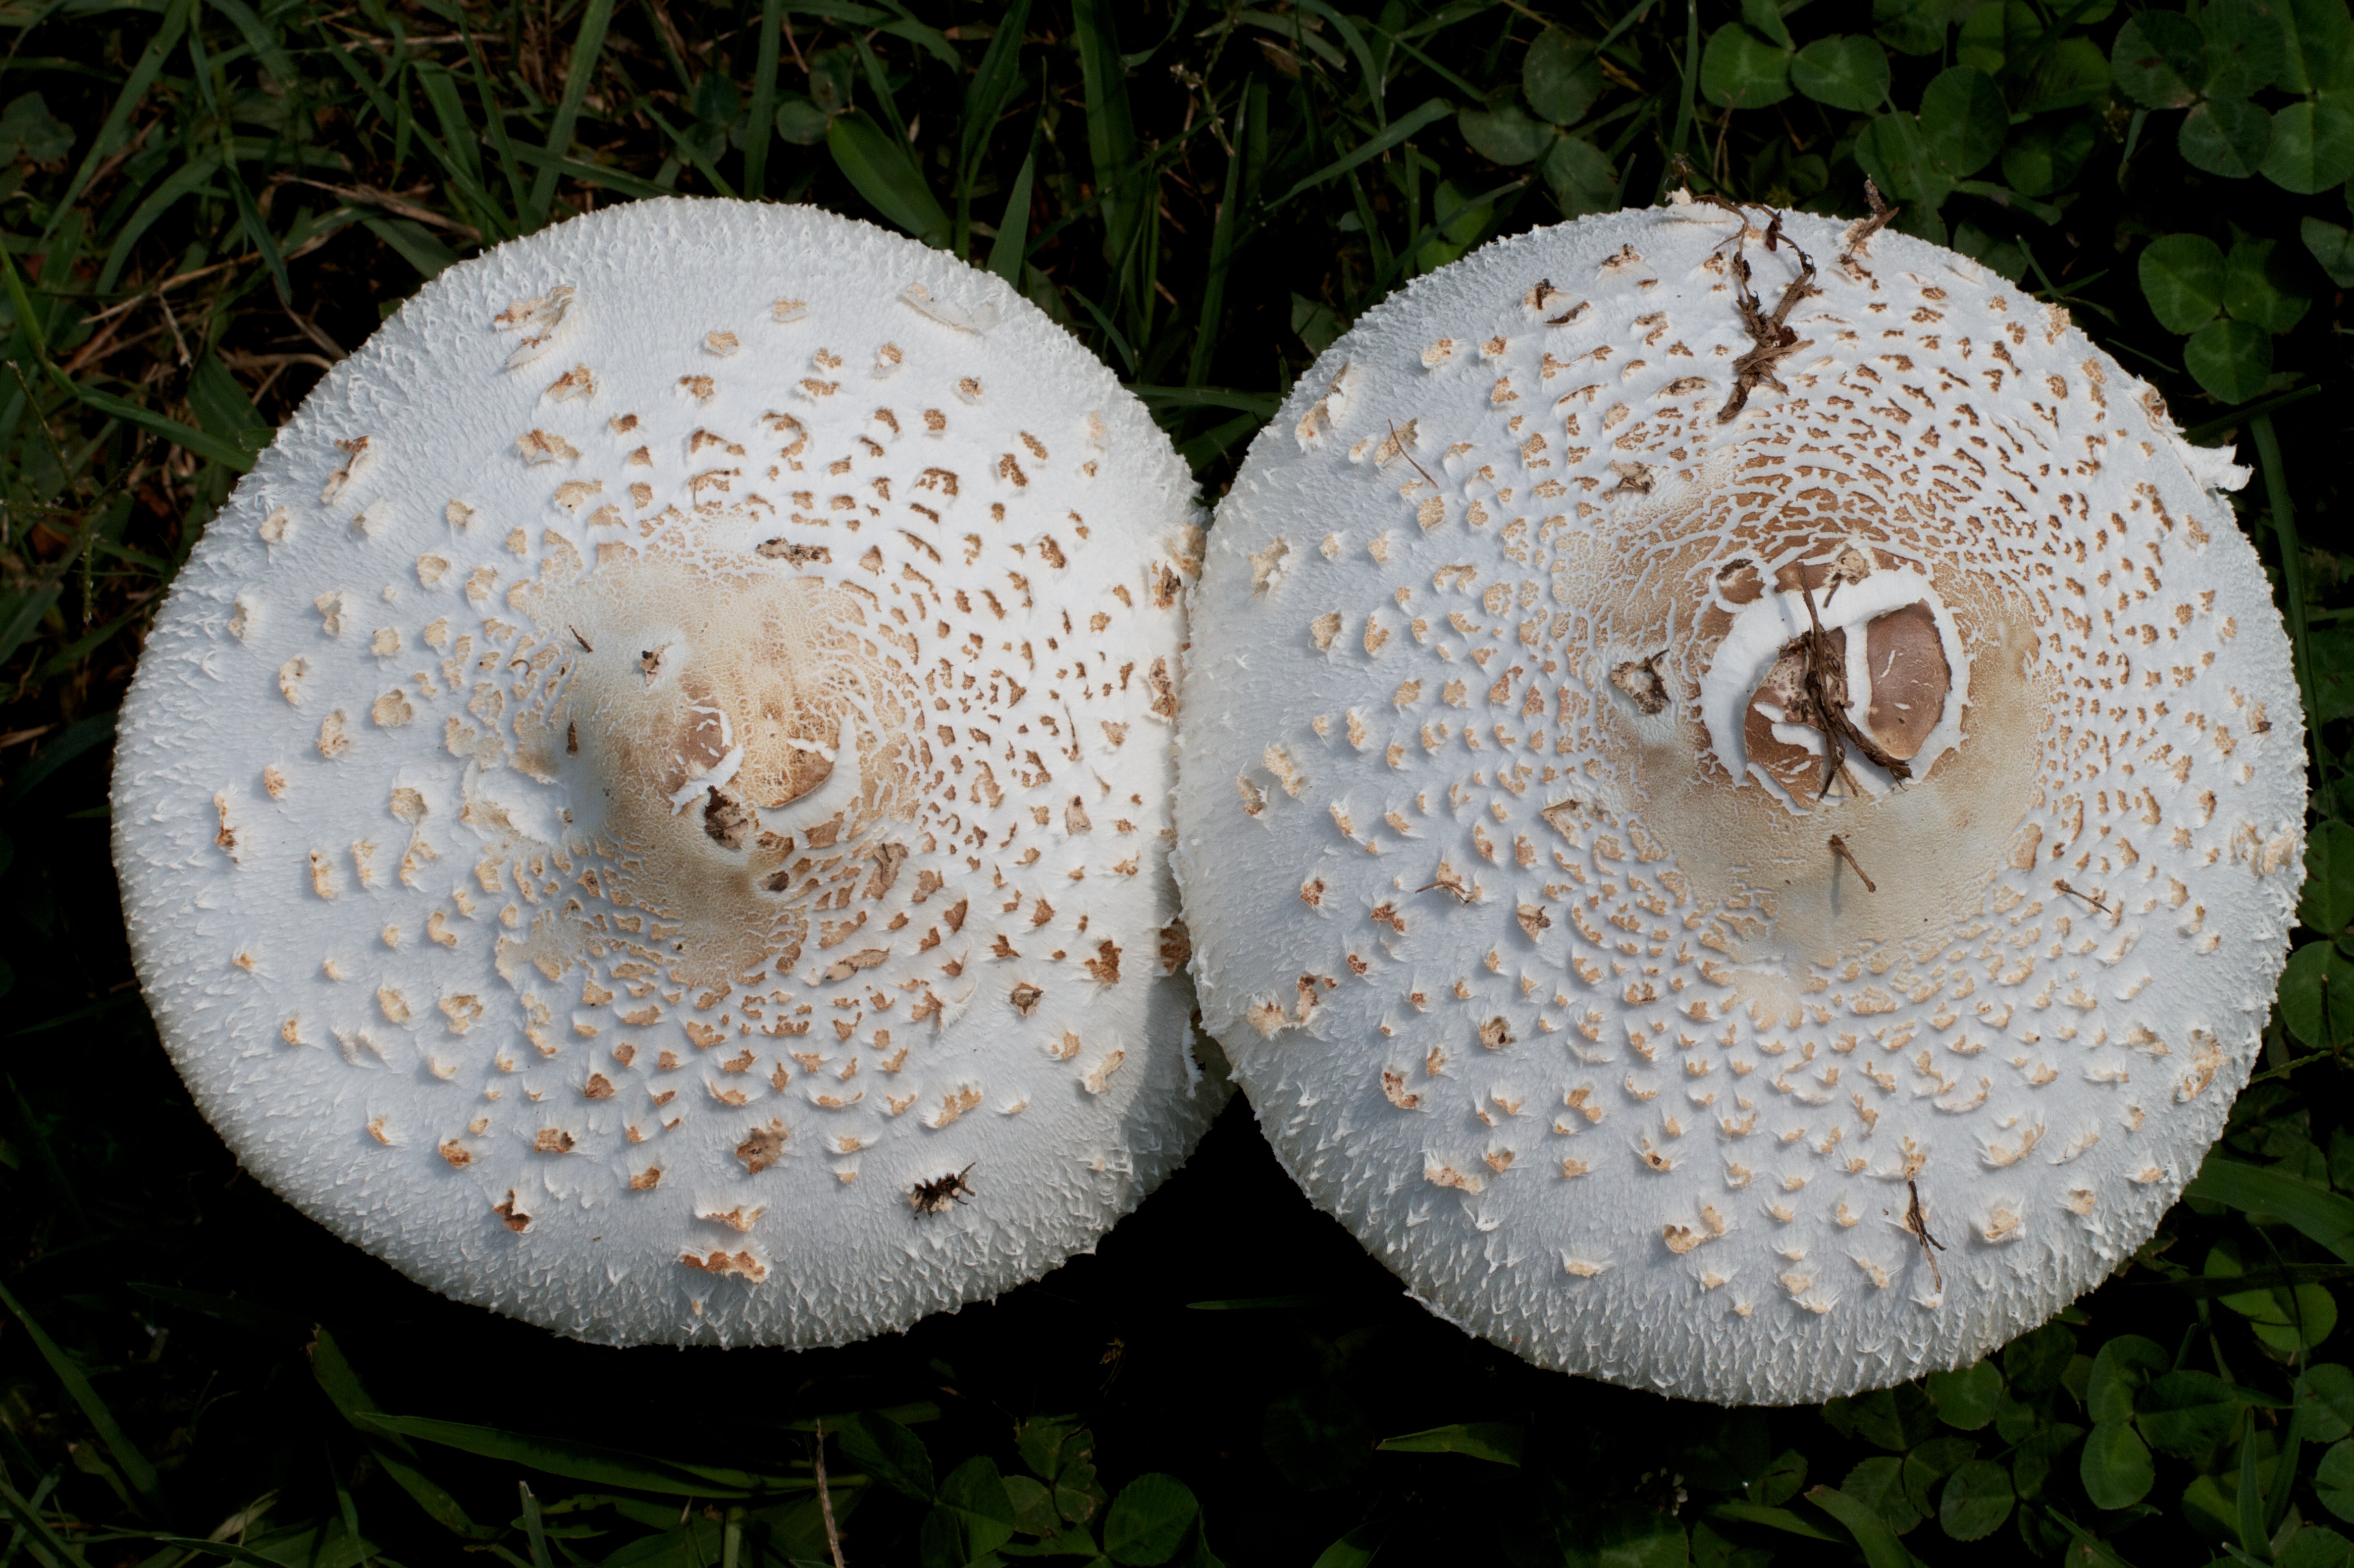
mushroom, fungus, agaric, agaricus, oyster mushroom, edible mushroom, shiitake, fashion accessory, medicinal mushroom, agaricomycetes, agaricaceae, champignon mushroom, pleurotus eryngii